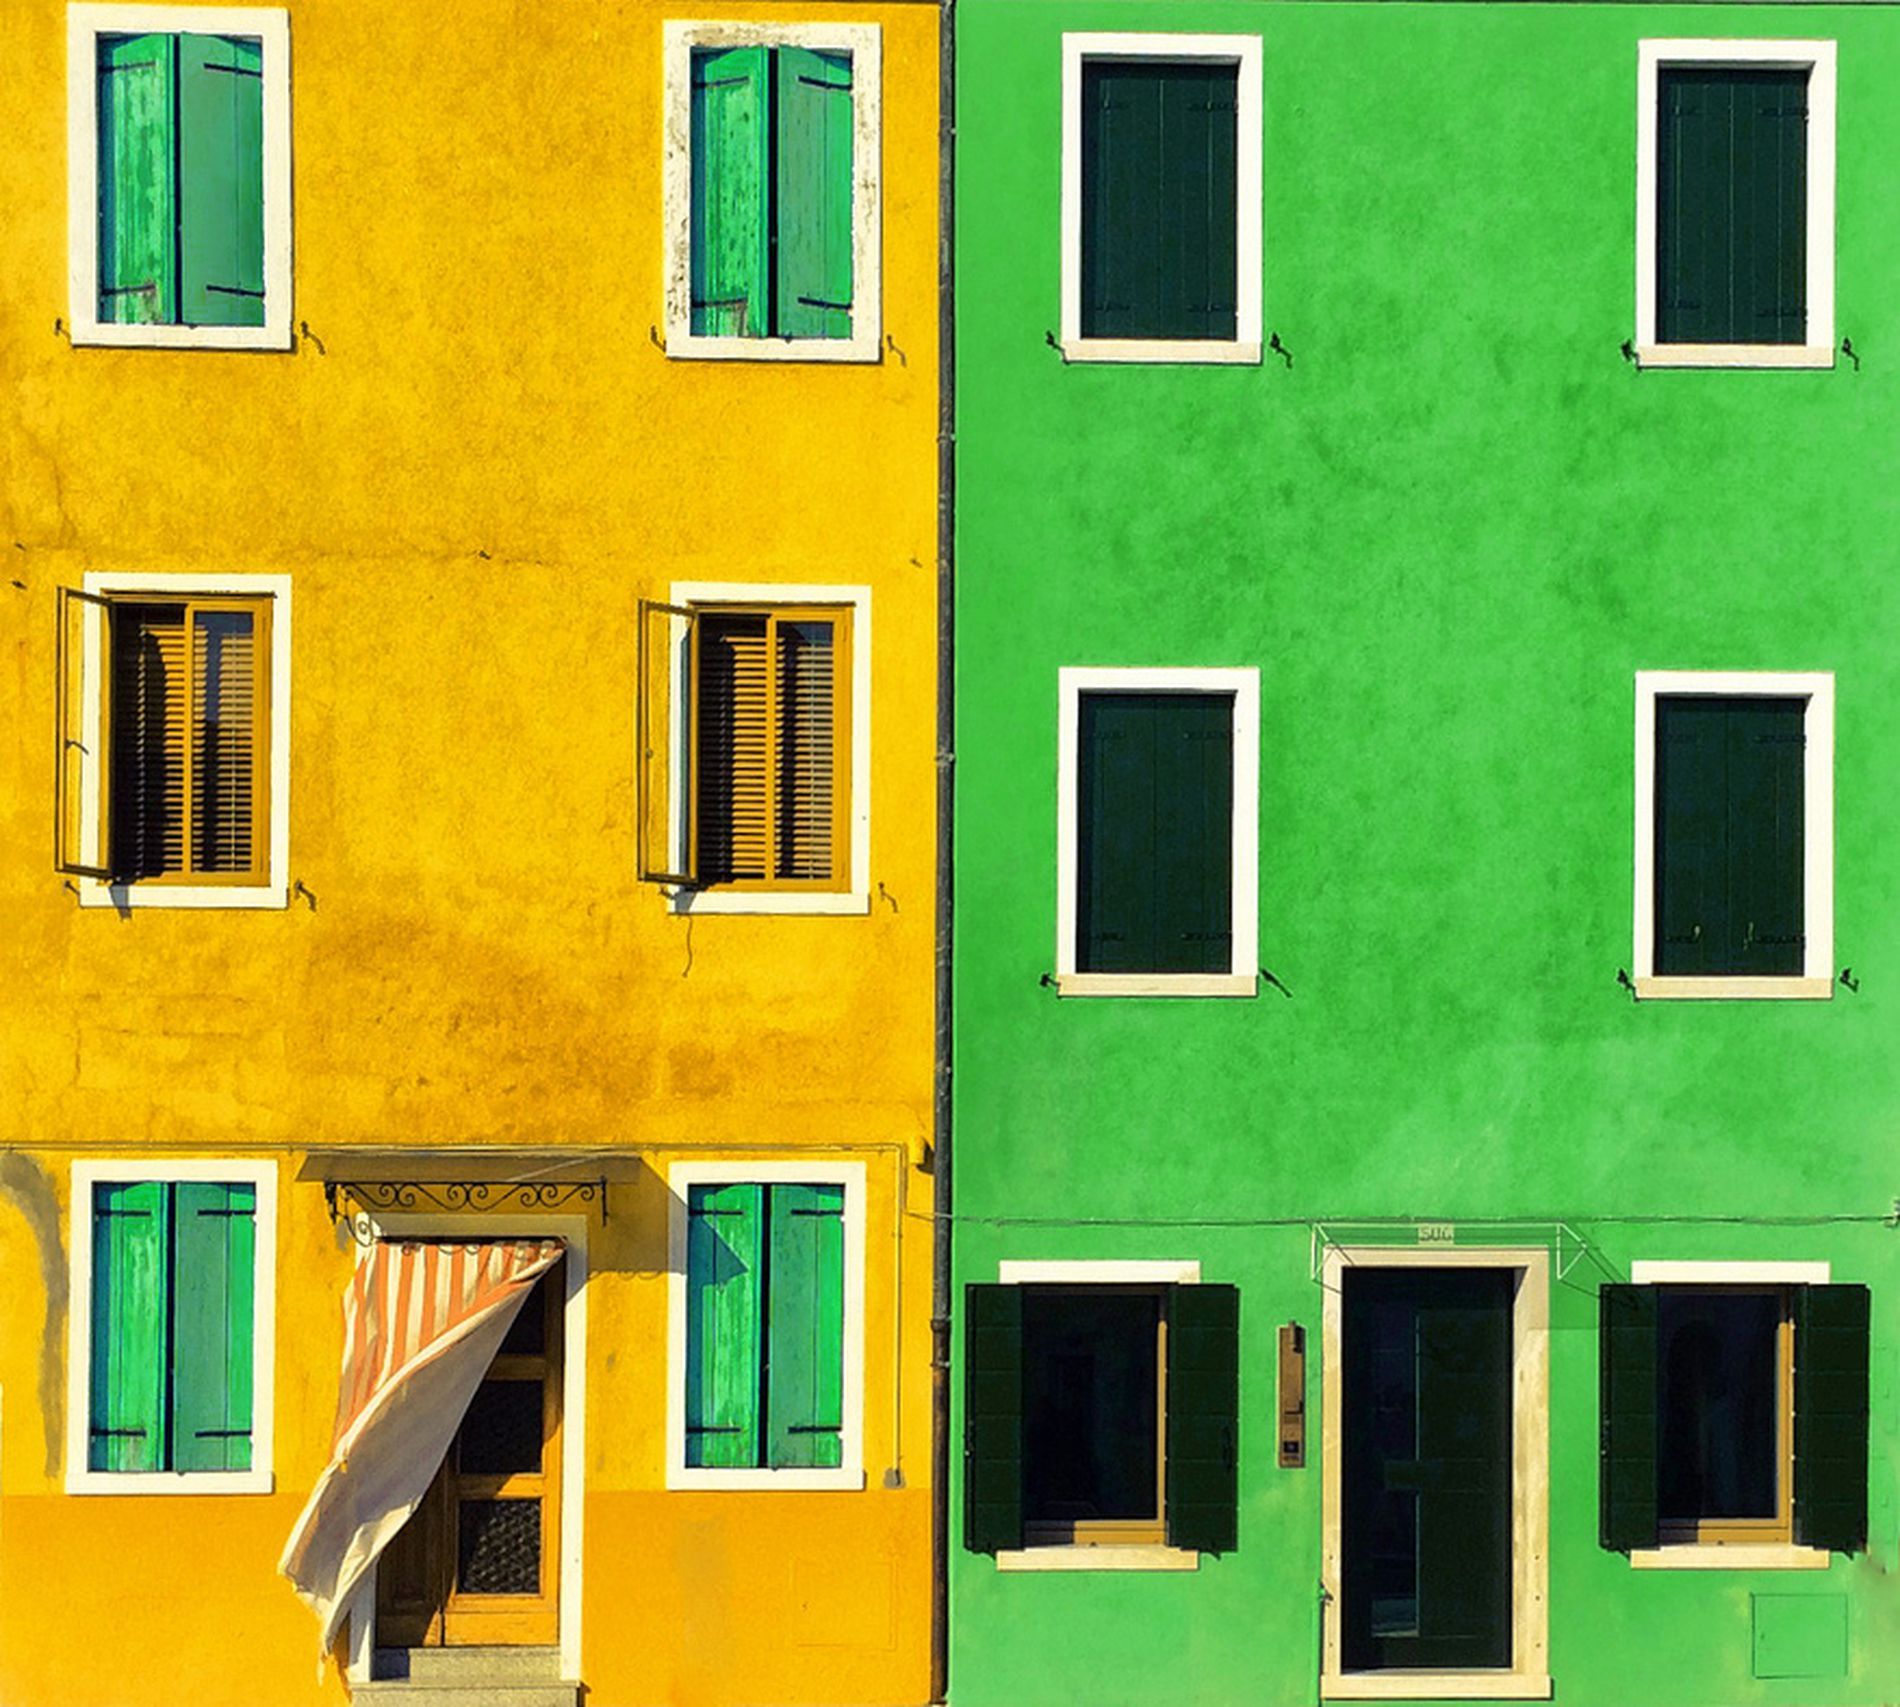
Color Contrast
Two adjacent buildings—one yellow, one green—stand side by side with symmetrical window arrangements and vivid tones
Talk about symmetry which is so perfect in this image that it is divided right down the center with a dramatic contrast between a bright yellow facade and bright green. The color palette is bright and saturated, evoking a summer and cheerful atmosphere. Bright sunlight throws very soft shadows to add more depth to the shutters and textured walls, while also increasing the sharp contrasts in architecture
Labels: Home Decor, Architecture, Building, Window, Curtain, Window Shade, Awning, Canopy, Outdoors, Shelter, City, Urban, Wall, Shutter, Neighborhood, Condo, Housing, Door, Stair
Camera: Apple iPhone 5s
Lens: iPhone 5s back camera 4.15mm f/2.2
Aperture: F2.2
Exposure: 1/3425 sec
ISO: 32
Focal length: 4.2 mm